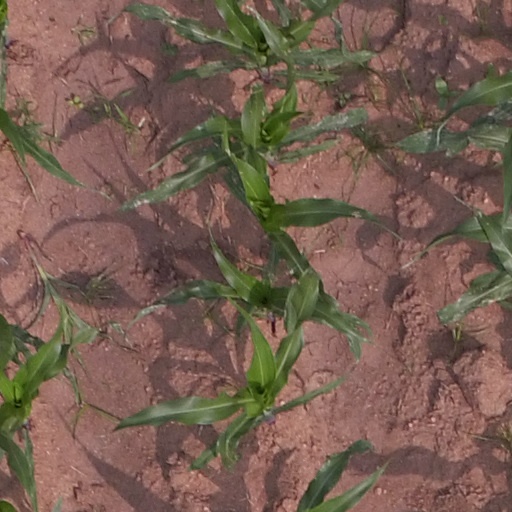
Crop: maize; corn